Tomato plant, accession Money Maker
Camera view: horizontal (90 deg, fisheye); turntable rotation: 30 degrees
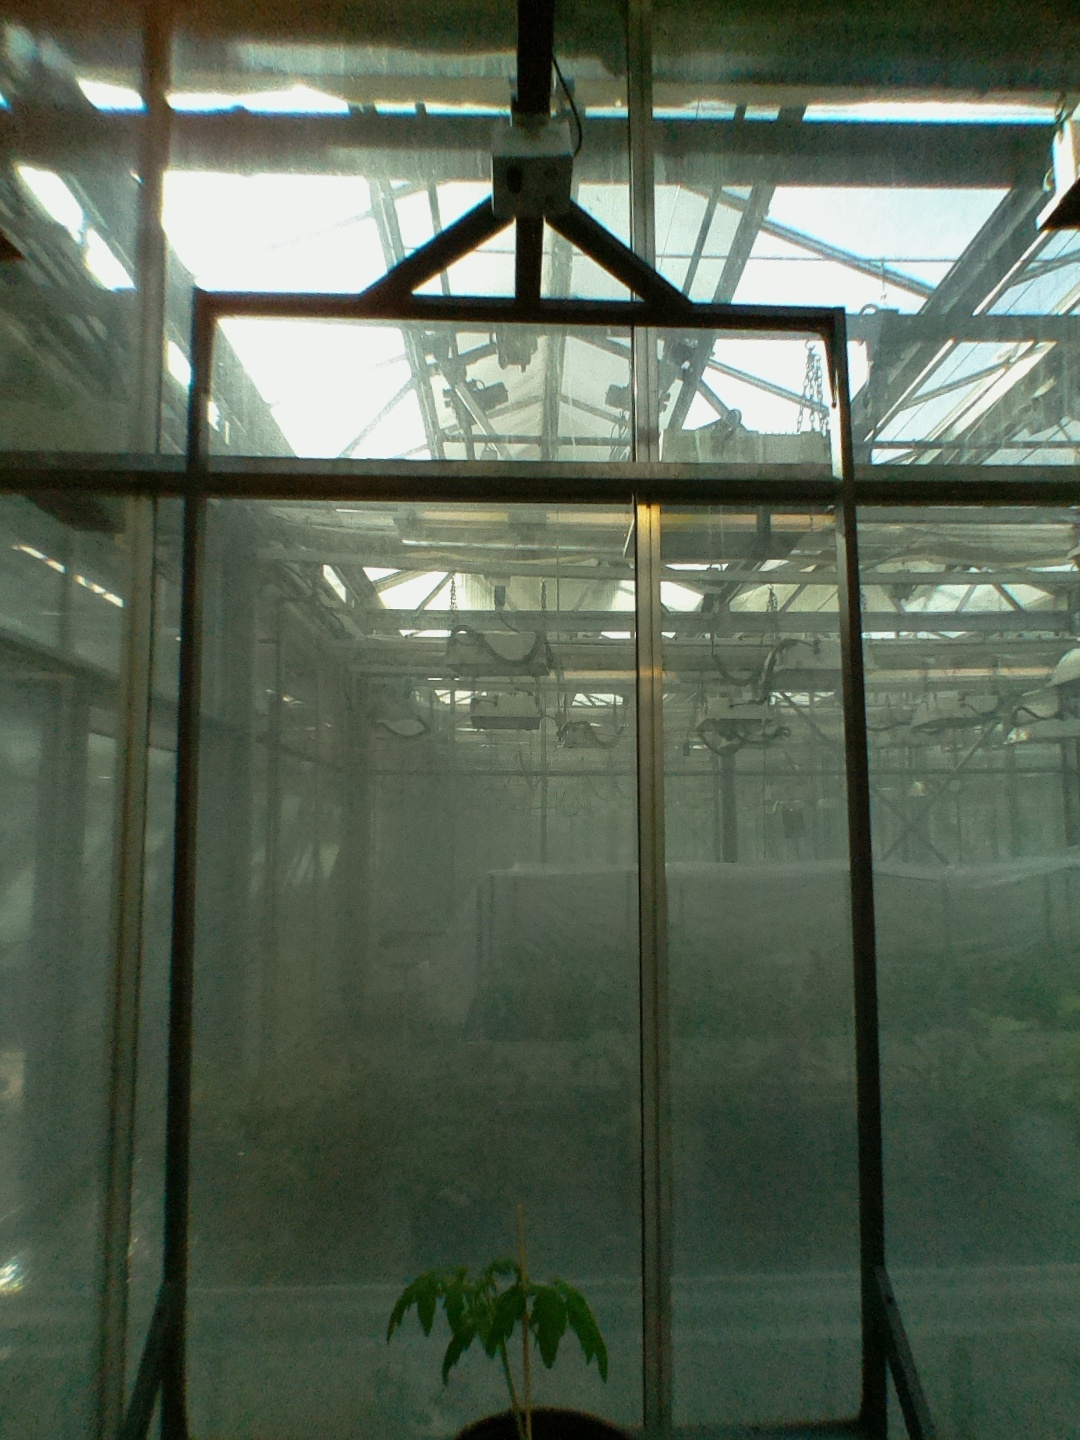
BBCH growth stage 13: 6 of true leaves visible